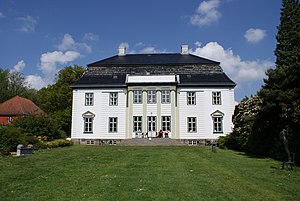
Augustiana
Palæet fra havesiden
Augustiana er en kunstpark og en kunsthal beliggende i Augustenborg, der fungerer som udstillingssted for professionel samtidskunst.